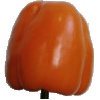
Label: Pepper Orange 1